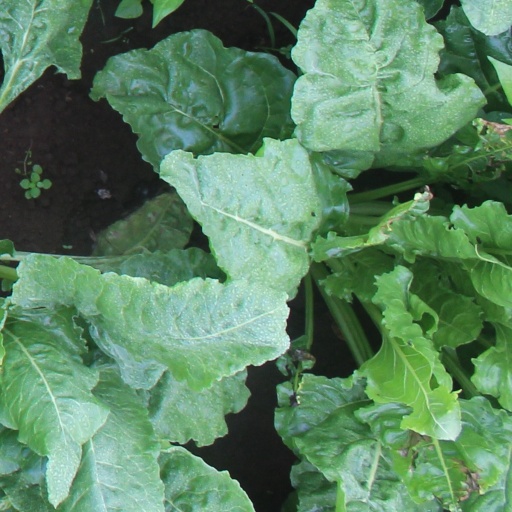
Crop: sugar beet